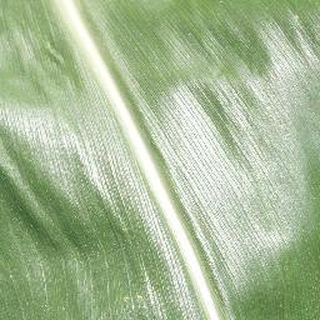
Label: healthy_corn